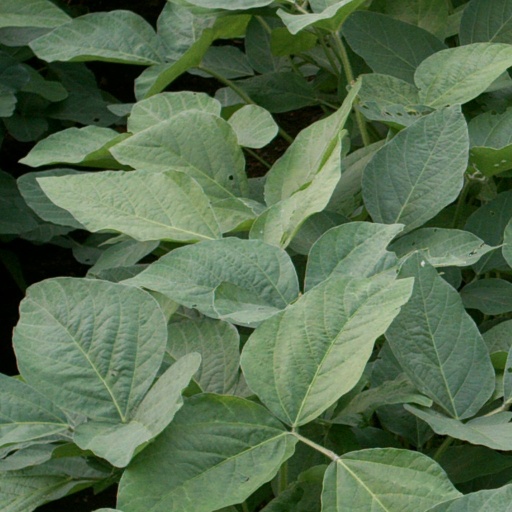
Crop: soybean